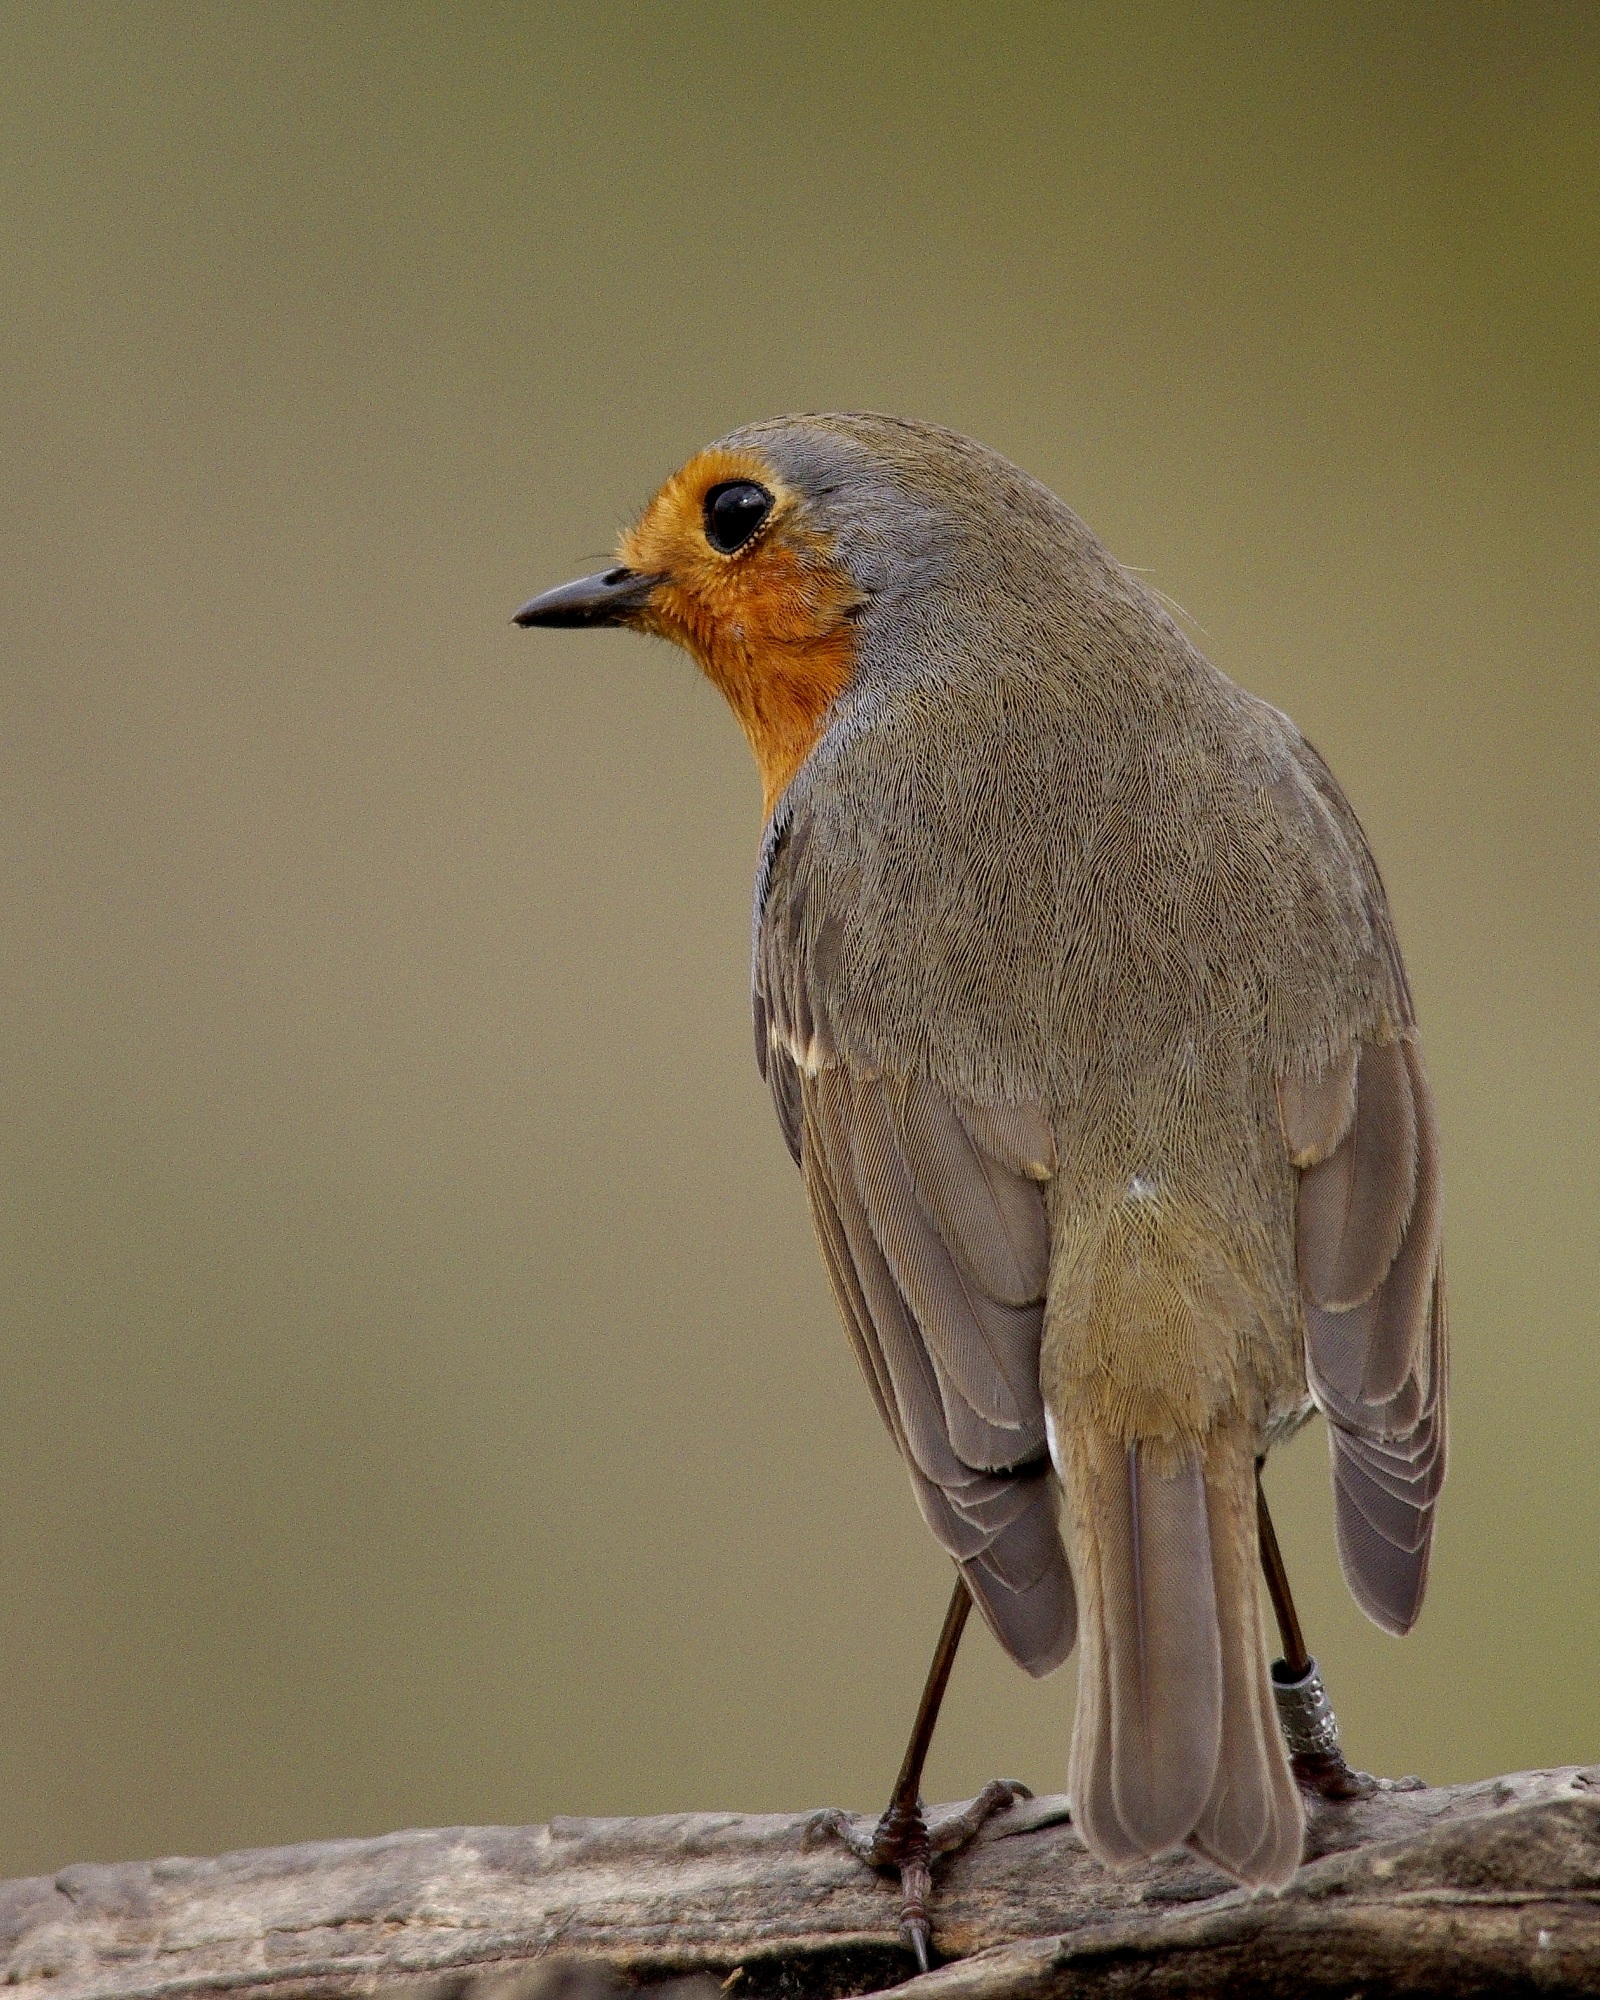
bird, wing, wildlife, beak, tuscany, robin, fauna, birds, vertebrate, old world flycatcher, perching bird, european robin